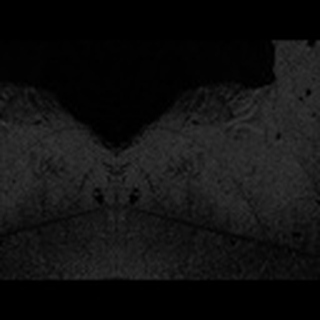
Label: cotton_army_worm